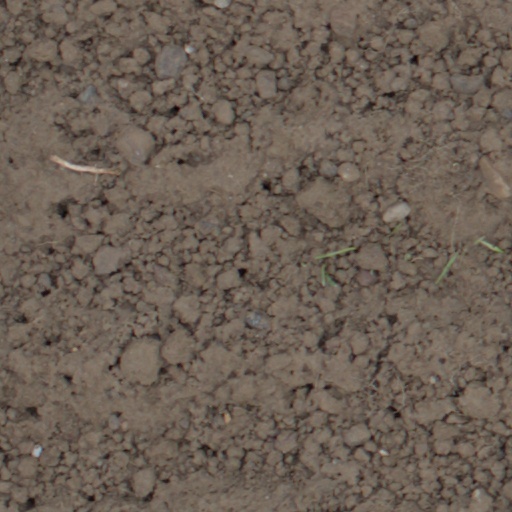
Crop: wheat